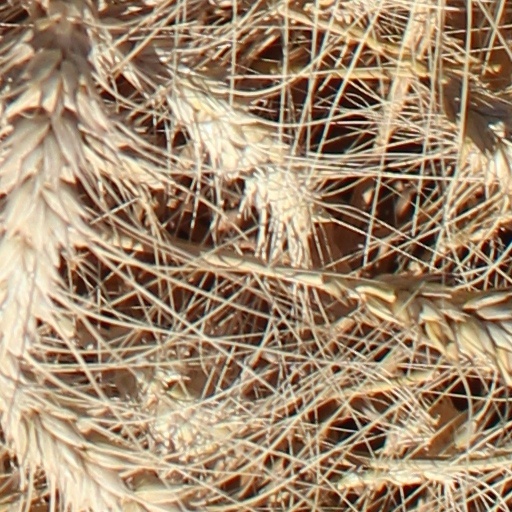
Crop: wheat